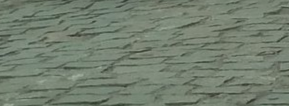
Surface type: sett